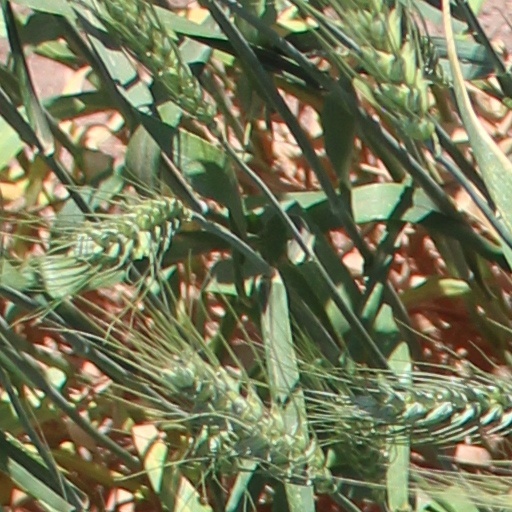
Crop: wheat